History of Manchester Metrolink

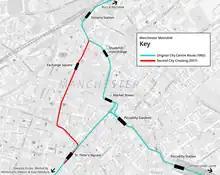
Phase 2CC created a new line through Manchester city centre (shown in red) to alleviate a bottleneck and to provide a new stop at Exchange Square.

Phase 3a involved converting the Oldham Loop heavy rail line from Victoria to Rochdale via Oldham, building a new South Manchester Line from Trafford Bar to St Werburgh's Road in Chorlton-cum-Hardy (on a closed section of Cheshire Lines Committee railway), and construction of a new East Manchester Line from Piccadilly to Droylsden. The Oldham and Rochdale and South Manchester Line's were funded by a £244million lump sum from the government. The East Manchester Line to Droylsden was funded by borrowings by GMPTE that would be repaid over 30 years using fare revenue from Metrolink.